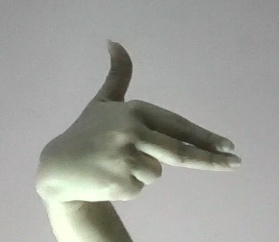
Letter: ghain